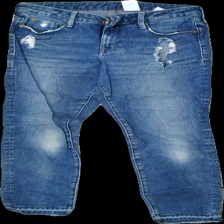
View: front
Type: Jeans
Category: Ladies
Brand: H&M
Brand text on label: &DENIM
Colors: Blue
Material: 100% Cotton
Cut: Tight
Season: All
Trend: Denim
Stains: Minor
Damage: stain
Damage location: middle left
Price range: 50-100
Recommended usage: Reuse
Description: blue jeans with distressing